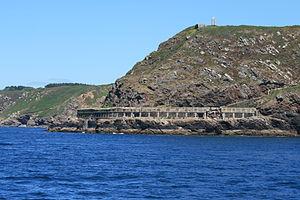
Pointe de Cornouaille
La presqu'île de Crozon est située dans le Finistère en face de Brest. Elle est englobée en totalité dans le parc naturel régional d'Armorique et les espaces maritimes qui l'entourent sont en partie englobés dans le parc naturel marin d'Iroise, parc national créé en 2007.
Cet article recense une partie des monuments historiques du Finistère, en France.
La batterie de Cornouaille, parfois appelée Fort de Cornouaille ou batterie basse de Cornouaille, est une structure d’artillerie datant XVIIᵉ siècle située sur la commune de Roscanvel dans la presqu'île de Crozon. Elle défend l’entrée du goulet de Brest avec le fort du Mengant situé de l’autre côté du goulet, exposant ainsi les navires qui le franchissent à un redoutable tir croisé.